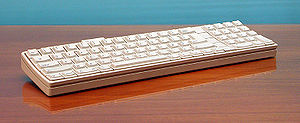
Apple Keyboard / Modeller / Apple Desktop Bus Keyboard (A9M0330)
Apple Desktop Bus Keyboard.
Apple Keyboard er et tastatur produceret af Apple Inc. til brug på Apple første serie computere og senere på Macintosh-computerne. Apple Keyboard er både tilgængeligt i almindelig og trådløs udgave.